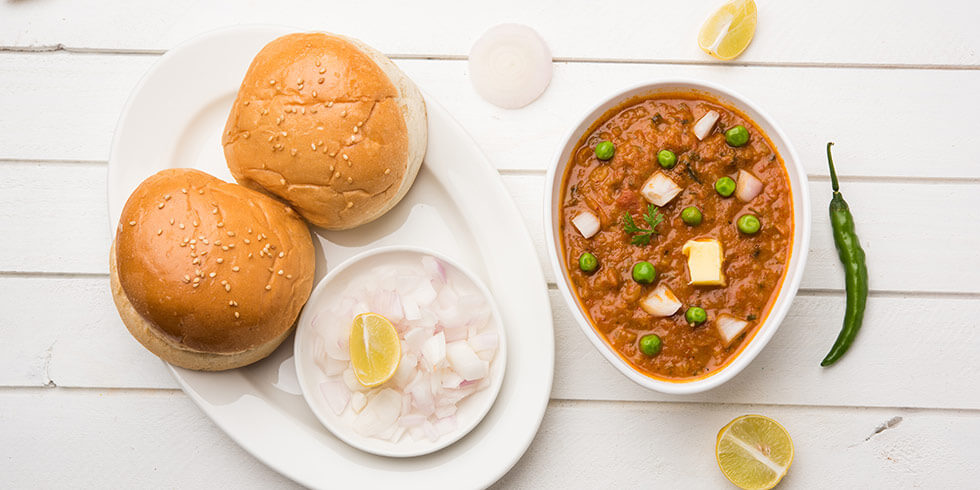
Dish: pav_bhaji